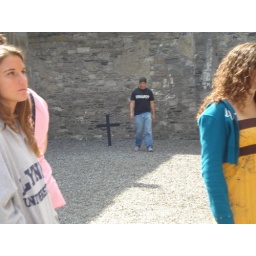
That is my friend Jake standing against the wall near the cross which is where more executions take place.